Georgy Kovenchuk

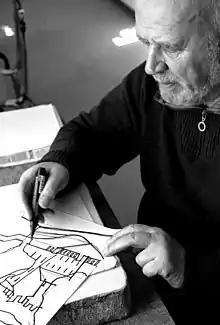

Gaga (Georgy Vasilyevich) Kovenchuk (2 December 1933 — 3 February 2015) was a Soviet-Russian artist and writer. Gaga was an artist, painter, graphic artist, book artist and poster artist, printmaker (etching, aquatint, lithography, linocut, woodcut, monotype, silkscreen, stencil), engaged in ceramics. Honored artist of Russia, member of the graphics section of the Saint Petersburg Union of Artists, member of the Union of journalists. Member of the creative Association of poster artists "Боевой карандаш" (Battle pencil).